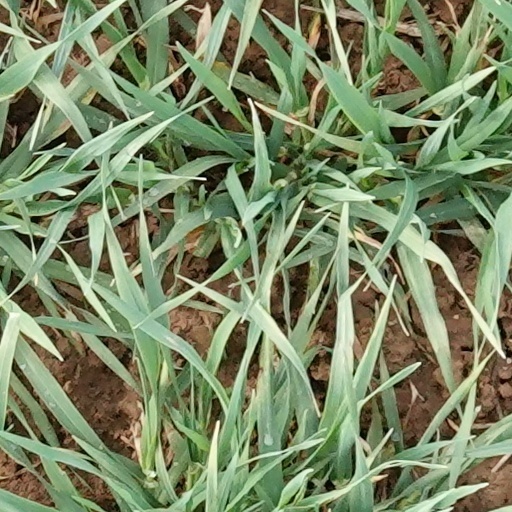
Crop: wheat